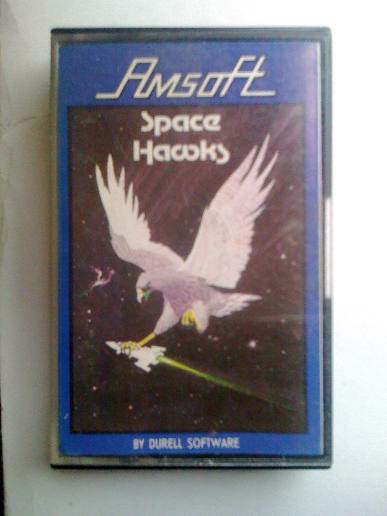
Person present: No